World Baseball Classic

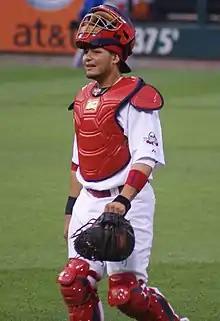
Puerto Rico's Yadier Molina is tied for the most All-WBC Team selections (2)

The first World Baseball Classic tournament was announced in May by Bud Selig, the commissioner of Major League Baseball. Major League Baseball had been attempting to create such a tournament for at least two years, but faced resistance from both owners and the MLBPA players' union. MLB owners, notably New York Yankees owner George Steinbrenner, had been concerned about their star players being injured in international play before the beginning of spring training and the regular season. This was a concern for the MLBPA as well, but their primary objection was with drug testing. MLB wanted the stricter Olympic standards in place for the tournament, while the union wanted the more lax MLB standards in place at the time. Eventually, a deal was reached on insurance for player contracts and a fairly tough drug testing standard. MLB teams would not be able to directly block their players from participating.